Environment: real
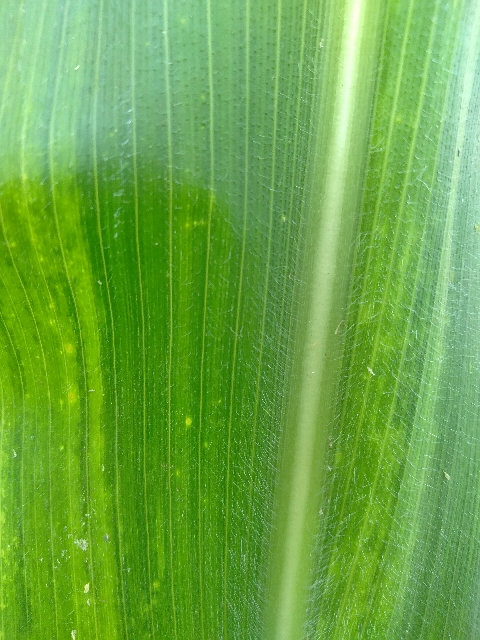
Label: lethal_necrosis